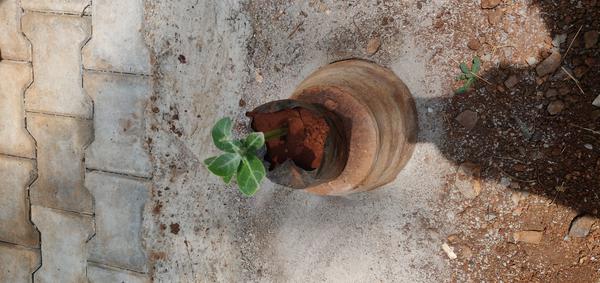
Plant: Ekka